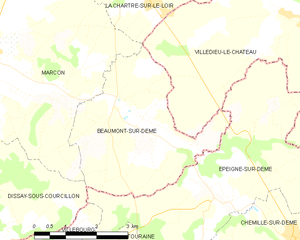
Carte des communes françaises